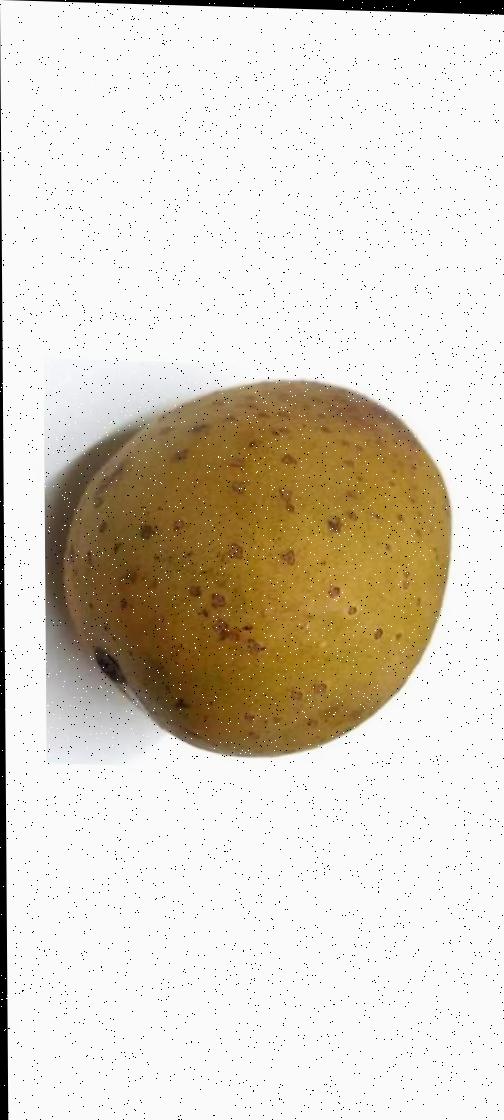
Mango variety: Gourmoti